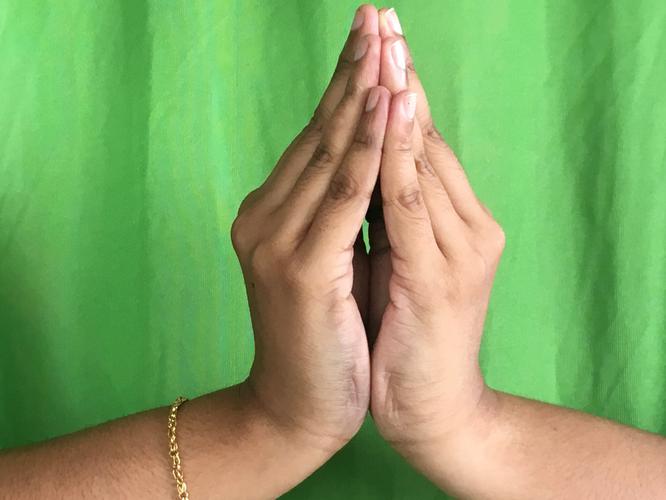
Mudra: Kapotham
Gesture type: double_hand